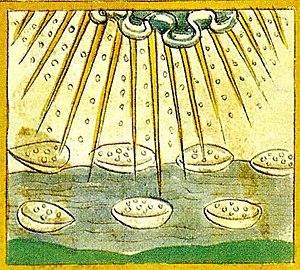
Joseph du Chesne, sieur de la Violette, est un chimiste, médecin, écrivain et diplomate français né en 1546 à Lectoure en Armagnac, mort le 20 août 1609 à Paris.